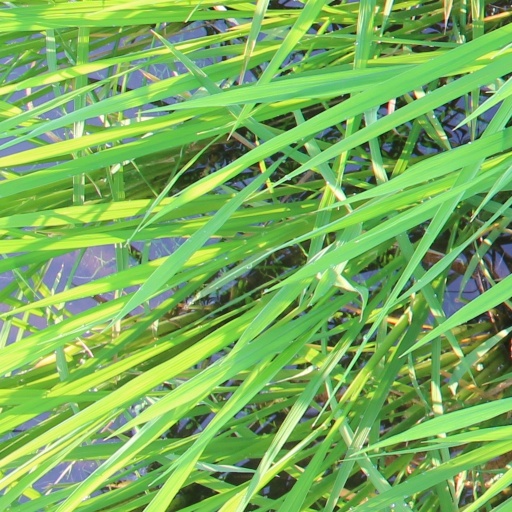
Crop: rice